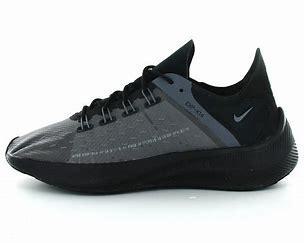
Brand: Nike
Model: Exp X14